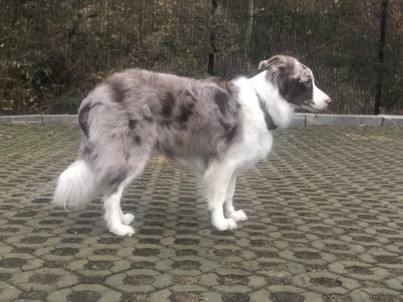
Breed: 2594-n000109-Border_collie